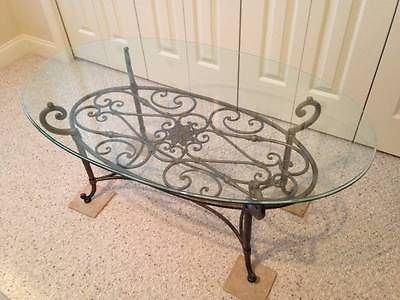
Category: table